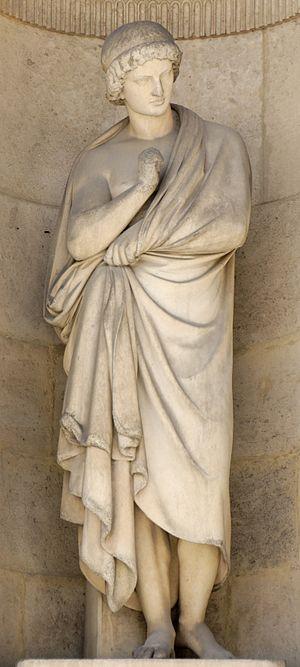
Aristarque, commencé par Georges Diebolt (1816-1861) en 1859, achevé par Louis Merlet (1815-1883) en 1866. Façade Ouest de la cour Carrée du palais du Louvre.